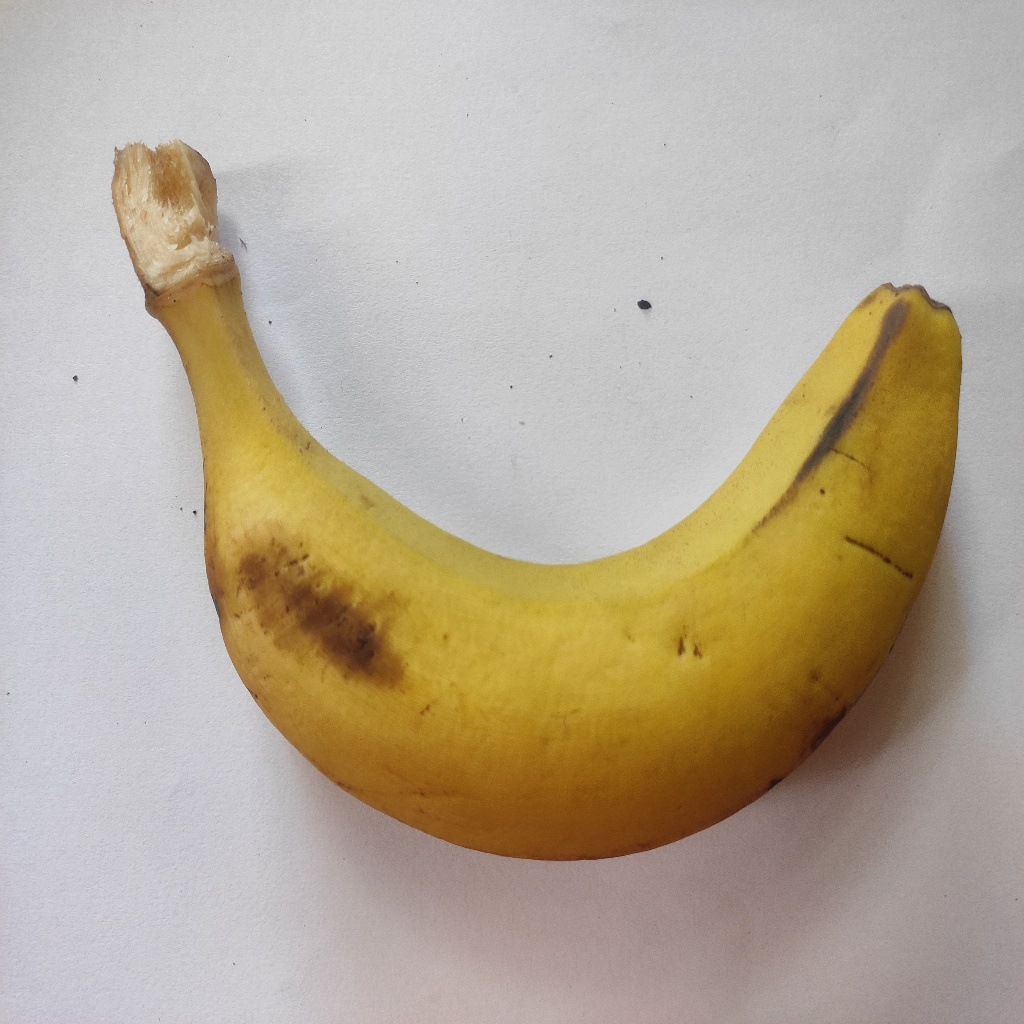
Crop: banana
Quality class: Class_A